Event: Ecuador Earthquake
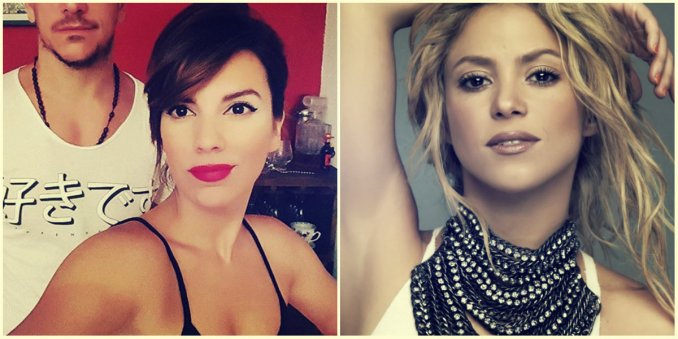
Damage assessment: no_damage